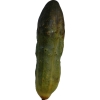
Label: cucumber